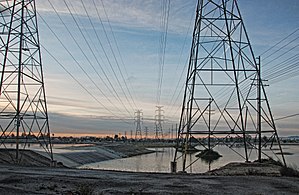
Pacoima
Elmaster i Pacoima
Pacoima er en bydel i San Fernando Valley-regionen i Los Angeles, Californien.